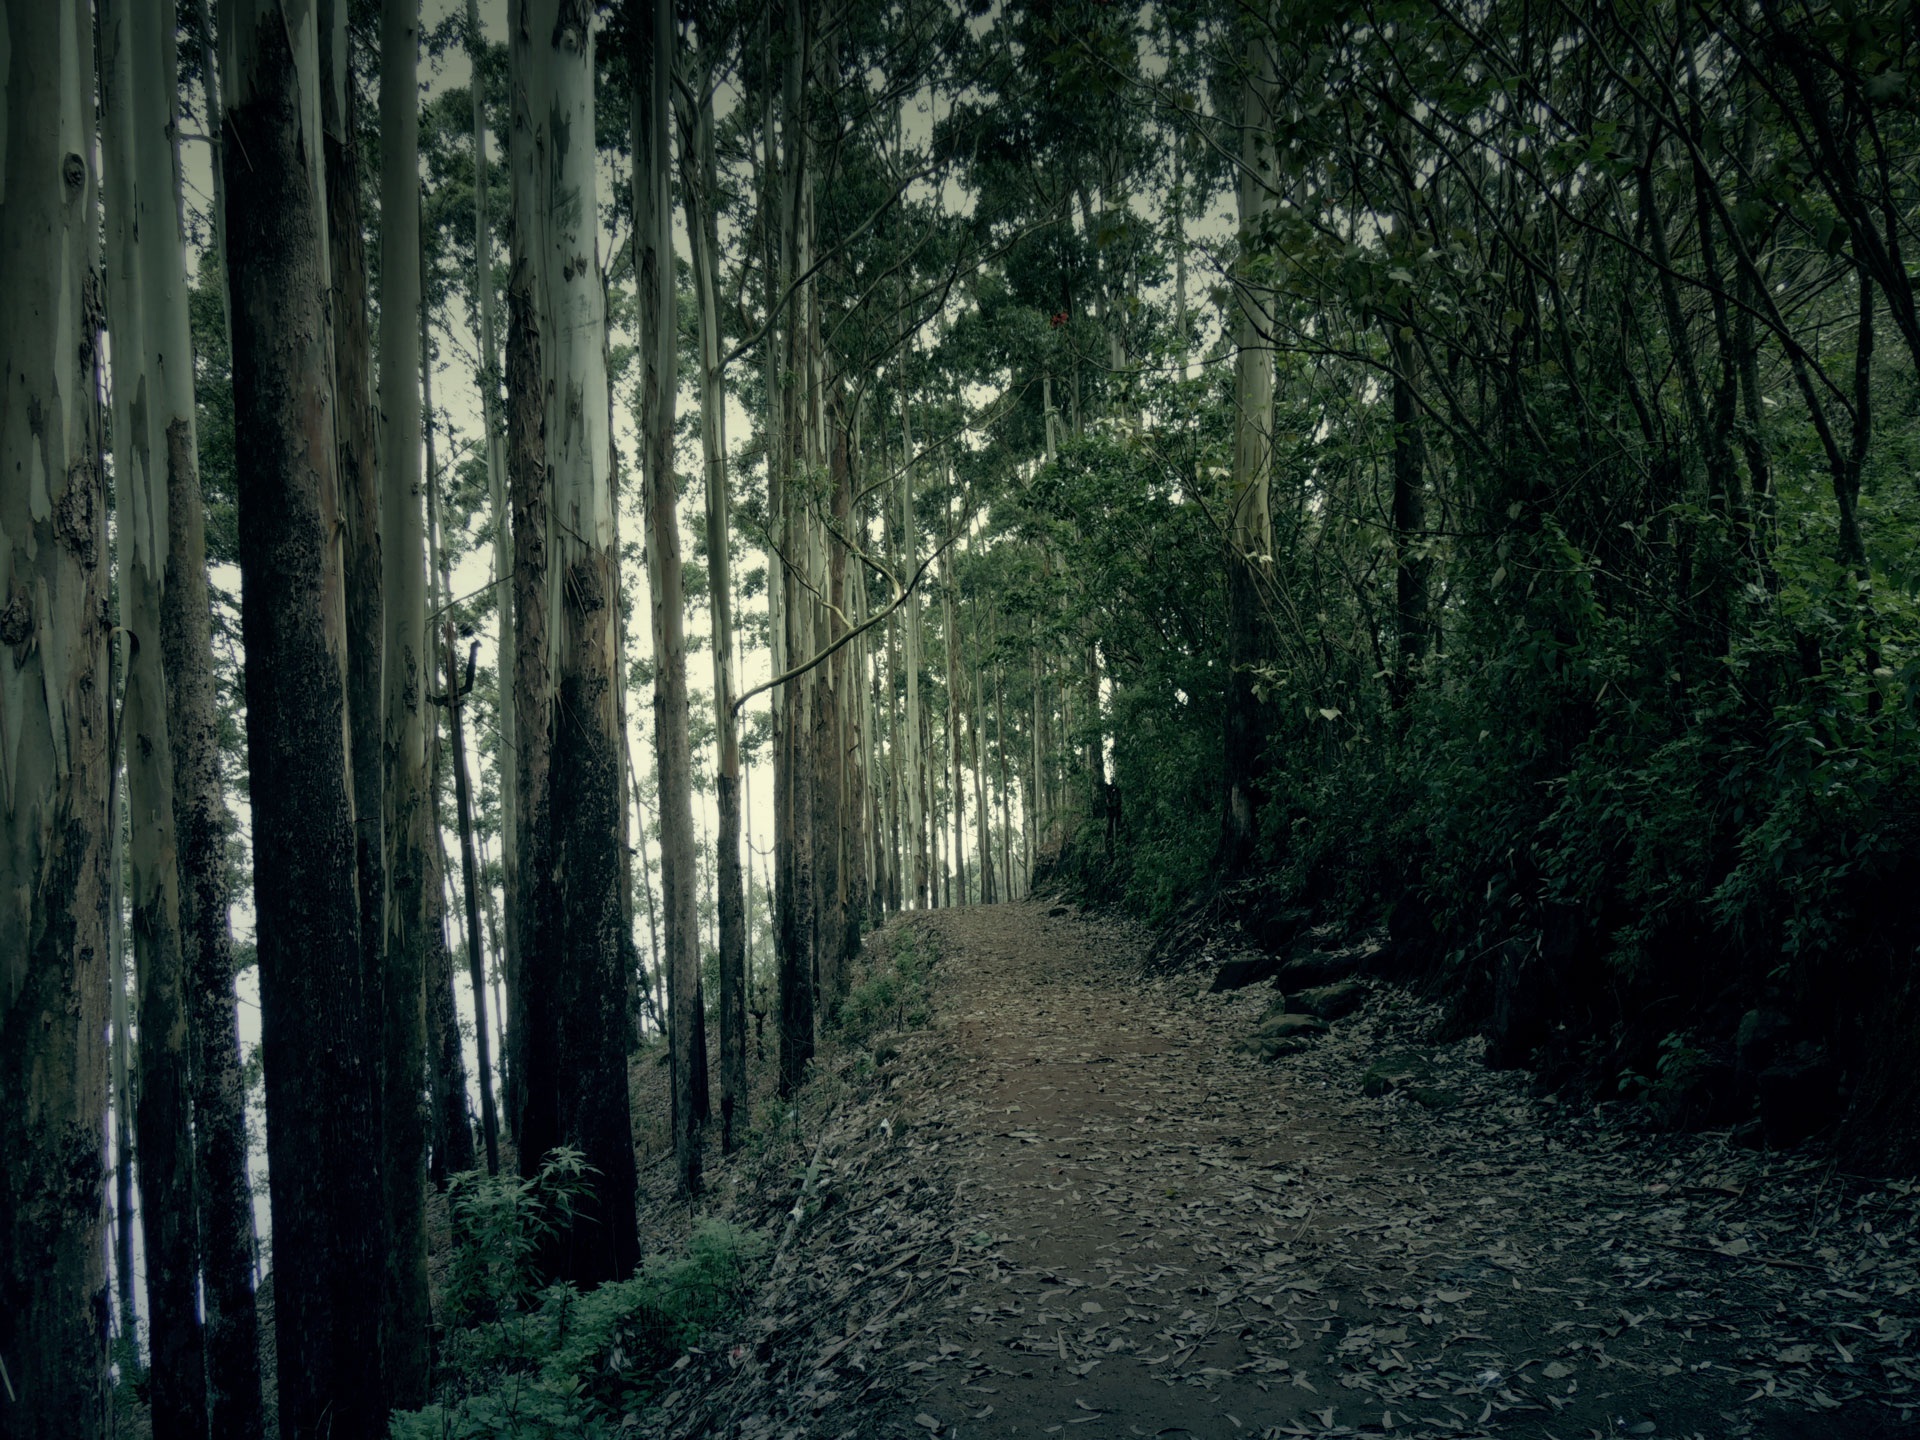
tree, nature, forest, branch, light, plant, fog, mist, sunlight, morning, leaf, adventure, travel, dark, green, darkness, mountain top, season, horror, woodland, habitat, natural beauty, ecosystem, old growth forest, natural environment, atmospheric phenomenon, woody plant, temperate coniferous forest